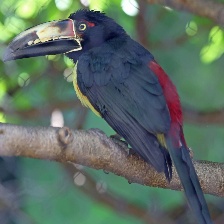
Species: COLLARED ARACARI
Scientific name: PTEROGLOSSUS TORQUATUS
ImageNet parent category: toucan